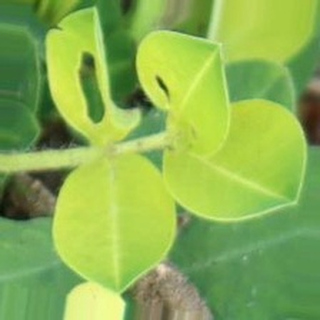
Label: groundnut_nutrition_deficiency